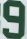
Number: 9